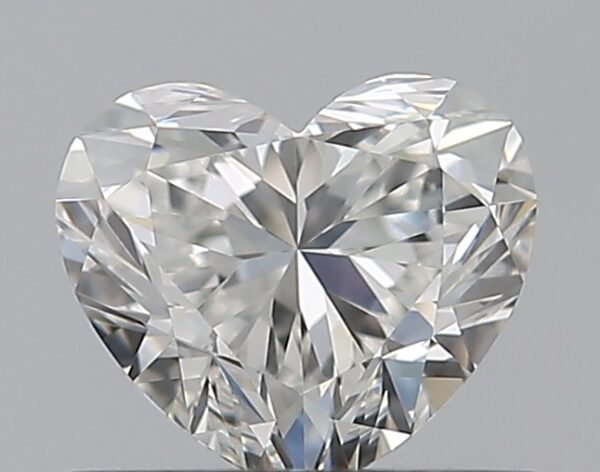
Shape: heart
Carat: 0.52
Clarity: VVS1
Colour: F
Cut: EX
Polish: EX
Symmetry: VG
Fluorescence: N
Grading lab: GIA
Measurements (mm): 4.71 x 5.43 x 3.3